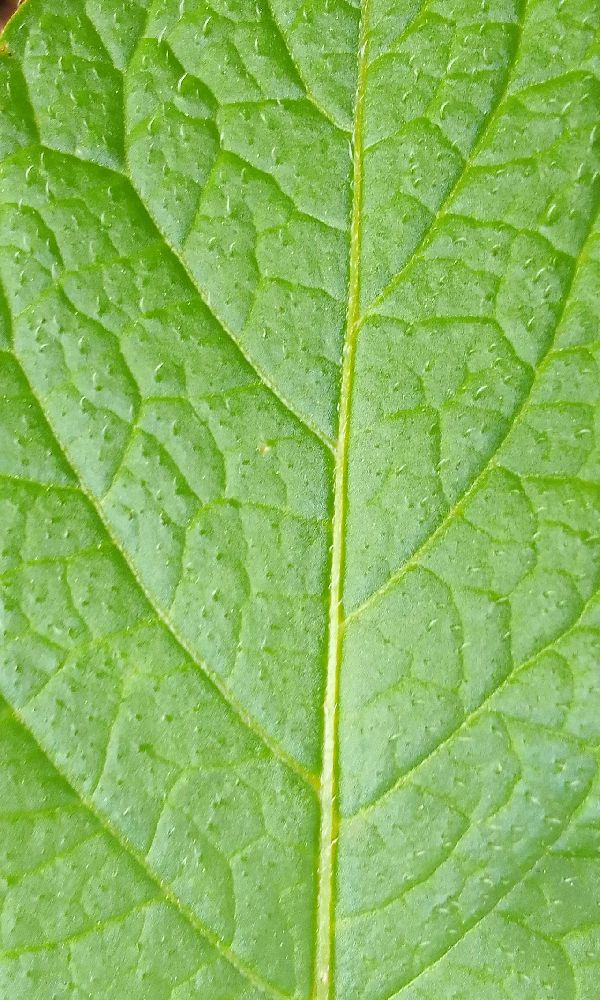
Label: Healthy